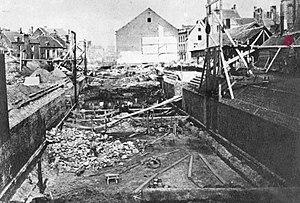
Voûtement de la Senne au niveau de la Place Fontainas